Traditional patterns of Korea

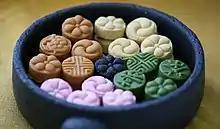
Letter pattern was carved in Korean patterned savoury cake 'dasik'.

Cloud is the most common nature pattern. In the past, people believed if they pursued virtue while they lived, they could rise to the sky riding a cloud or attain Buddha-hood. Cloud patterns are also used to represent the dragon's divine spirit. Patterns with cranes are usually also seen with clouds in the background.